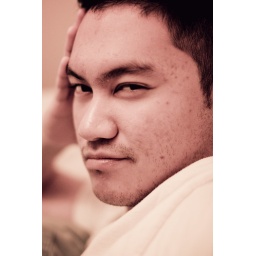
Arm's length from the bed before sleeping. I almost threw up in the car today so something's wrong.